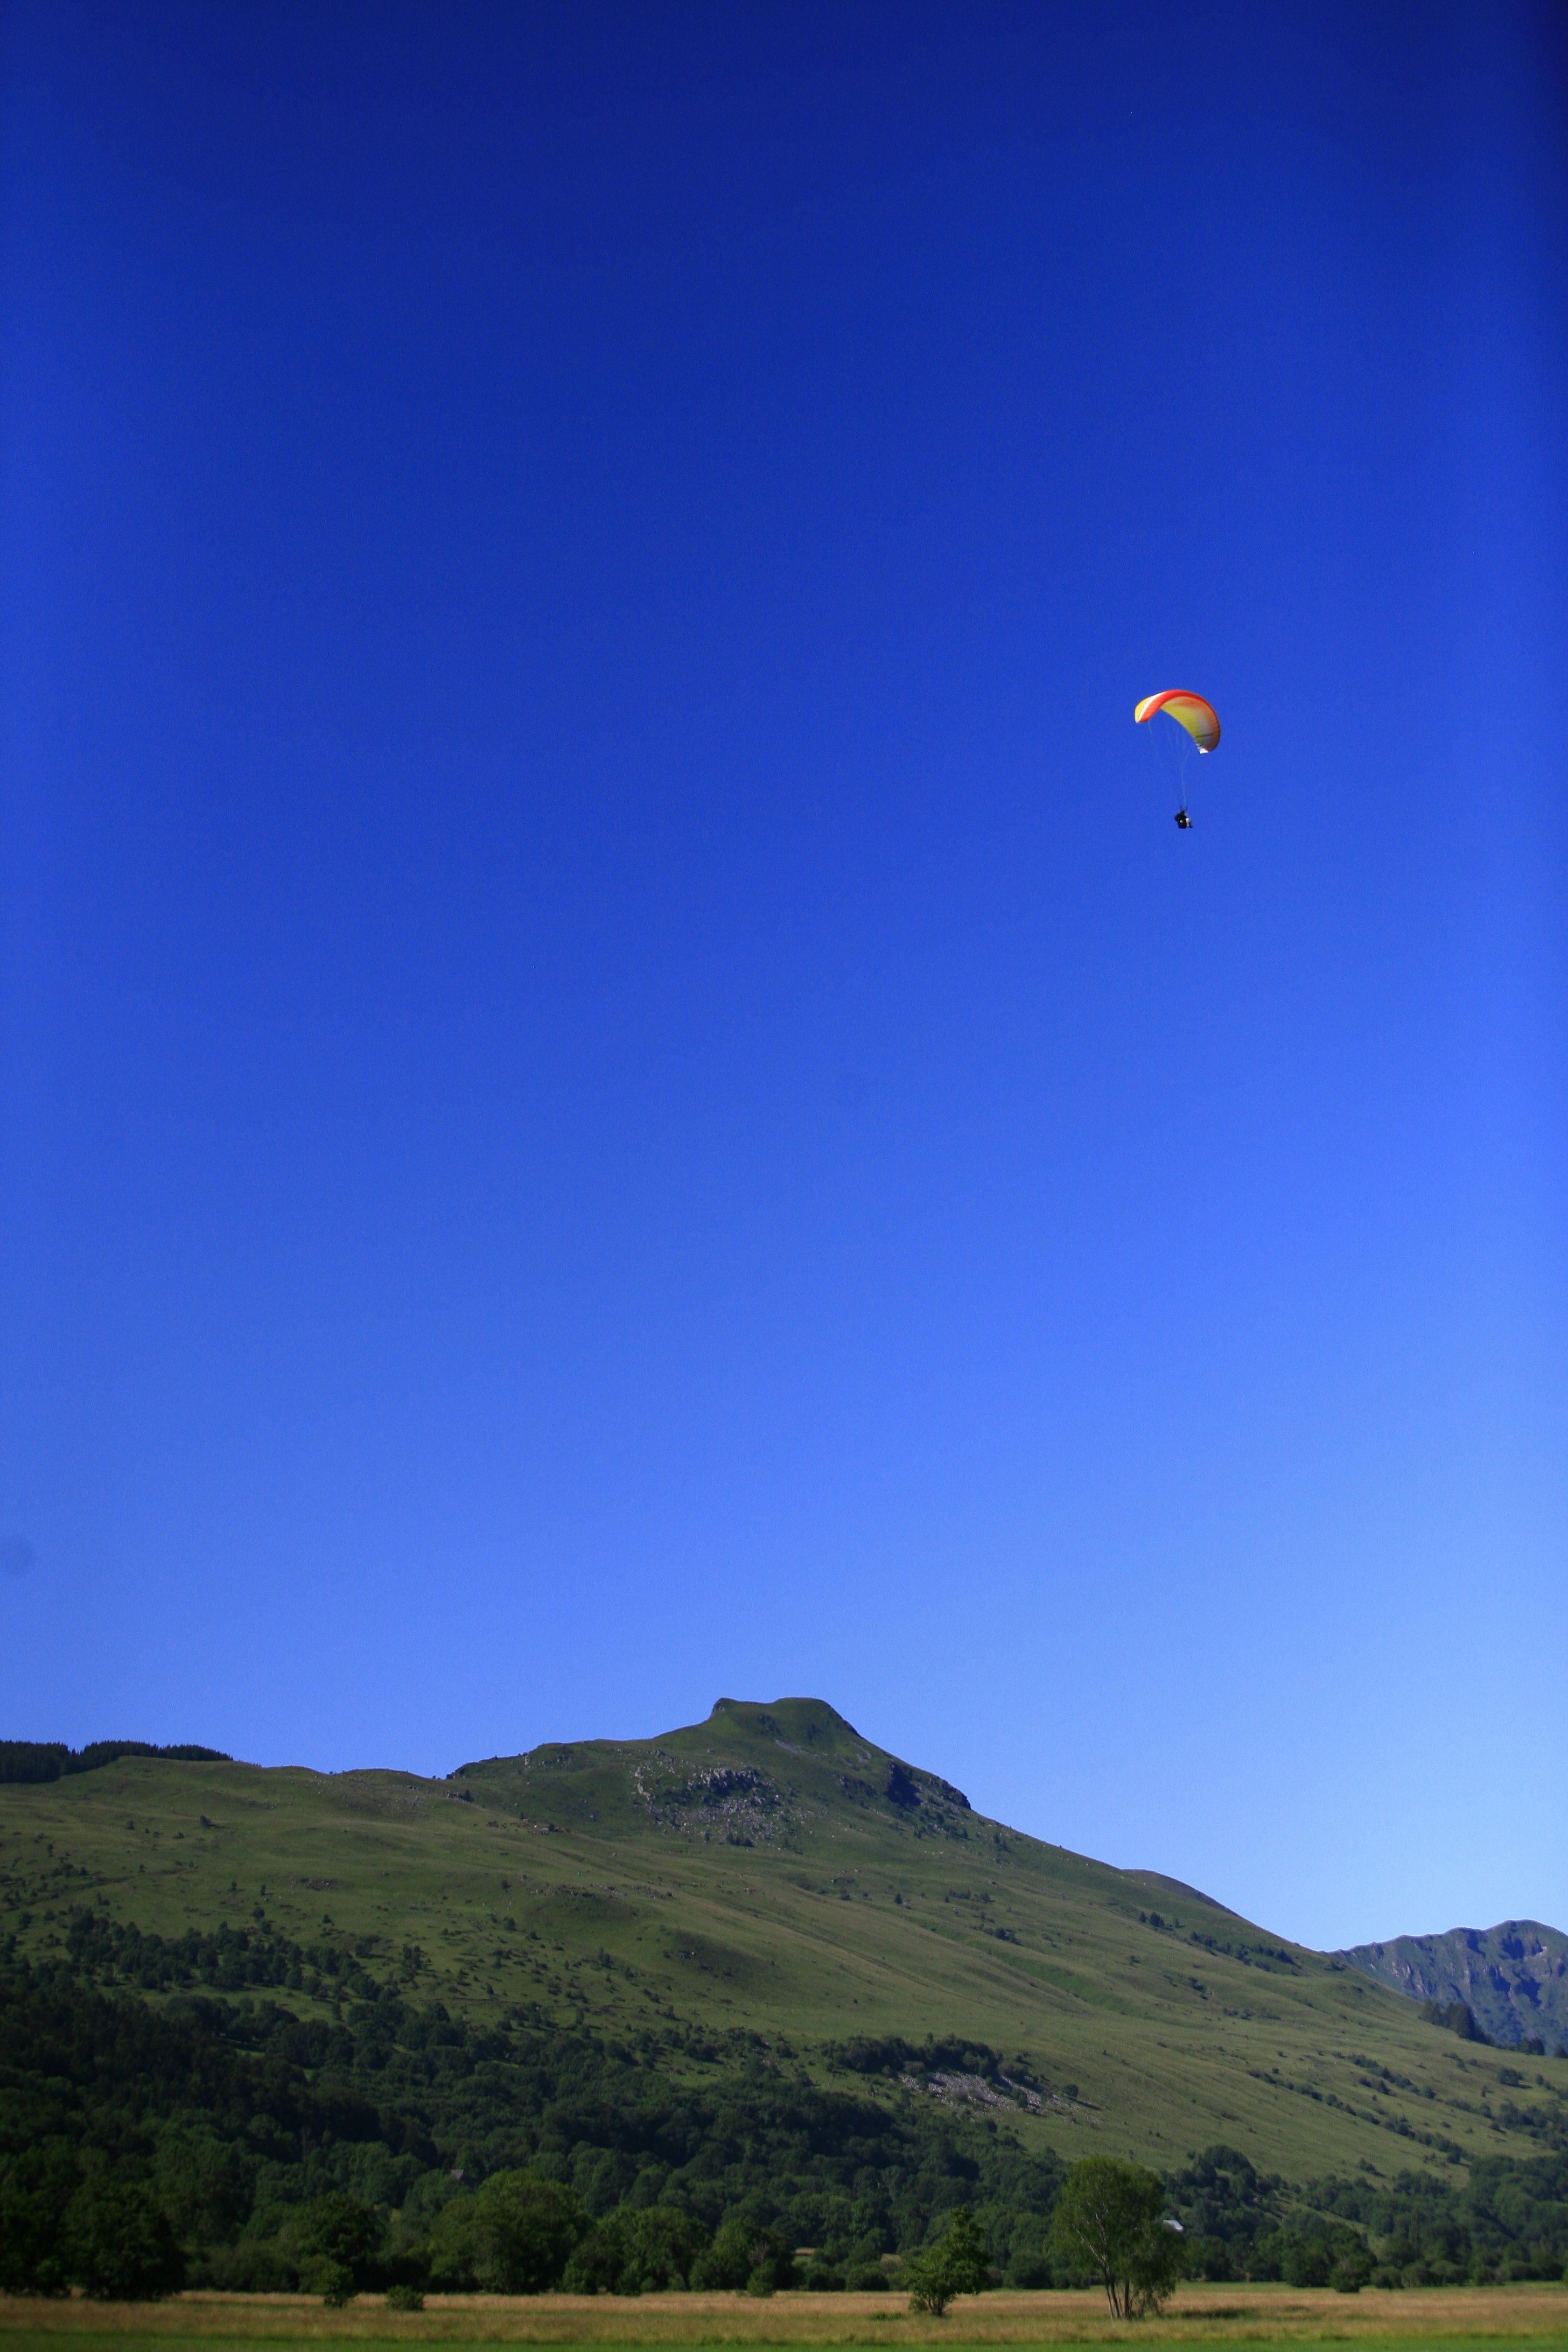
landscape, sea, horizon, mountain, cloud, sky, hill, fly, dusk, flight, paragliding, sports, air sports, atmosphere of earth, windsports